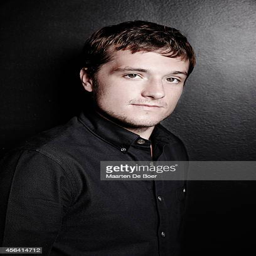
actor is photographed for a portrait session at festival